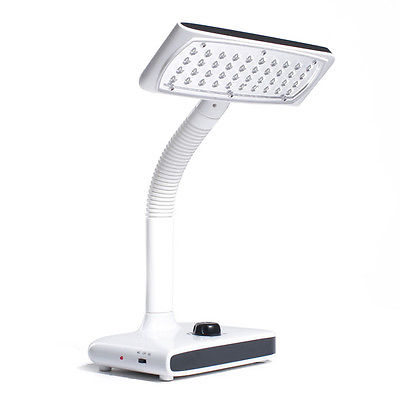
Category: lamp